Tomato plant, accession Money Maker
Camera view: vertical (180 deg); turntable rotation: 90 degrees
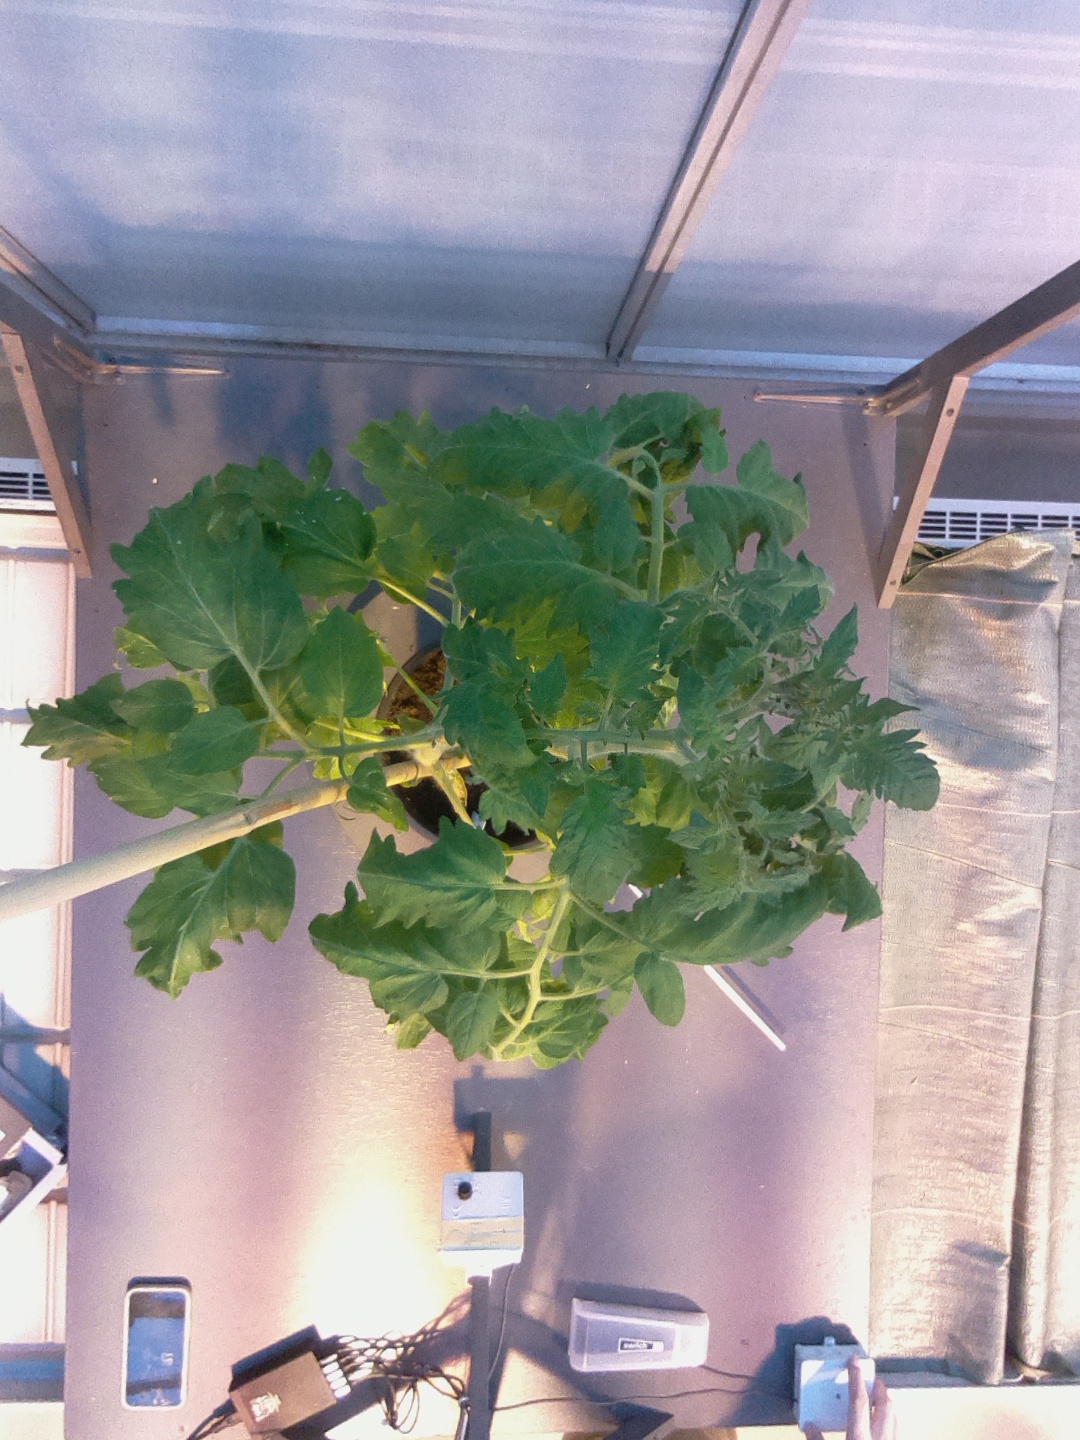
BBCH growth stage 60: First flowers open